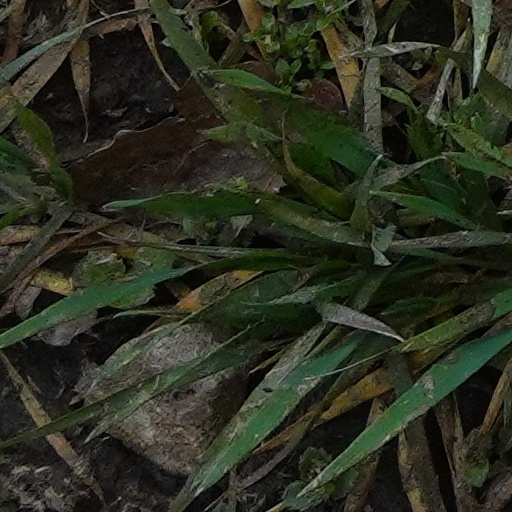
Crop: wheat